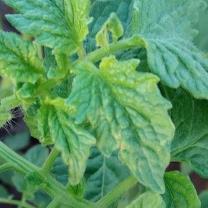
Crop: Tomato
Condition: virosis-d